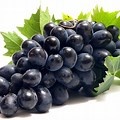
Label: grape